Franco-Columbian

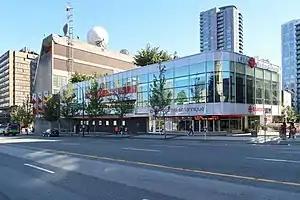
CBC Regional Broadcast Centre Vancouver houses the studios for Radio-Canada, a federal French language public broadcaster

Vancouver-based television station CBUFT-DT broadcasts throughout the province via cable, satellite and IPTV, as do French-language radio stations CBUF-FM (Première Chaîne) and, to a lesser extent, CBUX-FM (Espace musique). Other French-language media such as CBC's "Ici RDI", TV5 and "MusiquePlus" are also available but not locally based. TVA's owned-and-operated station in Montreal (CFTM-DT) is also available on basic cable.